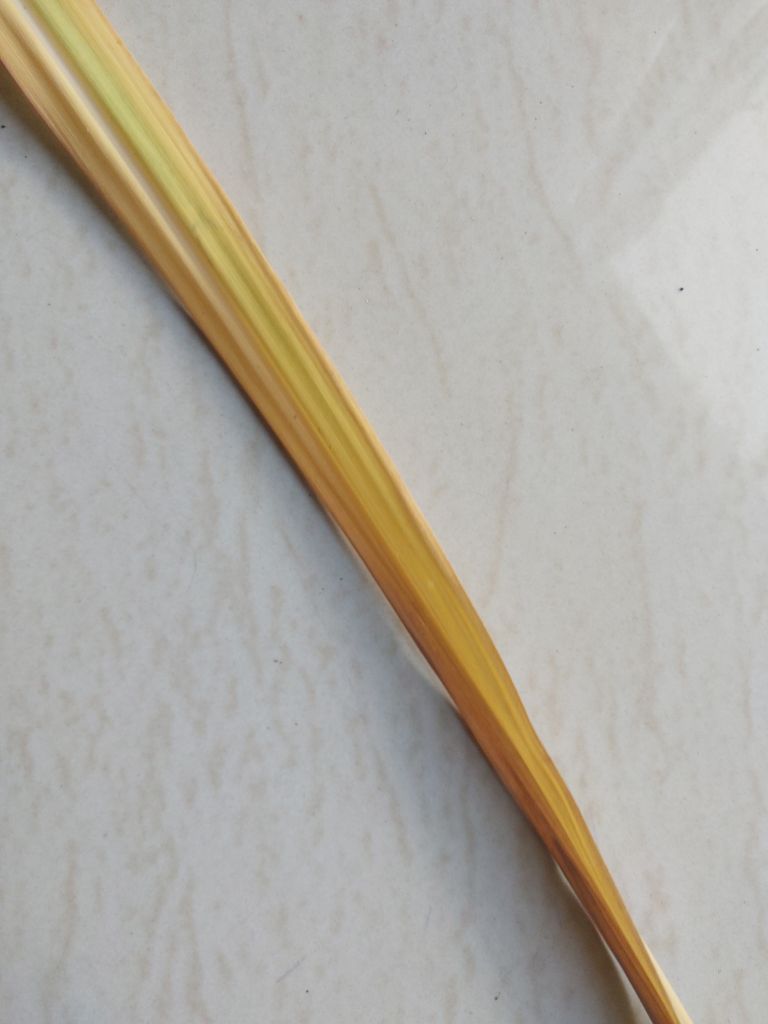
Label: Yellow Leaf